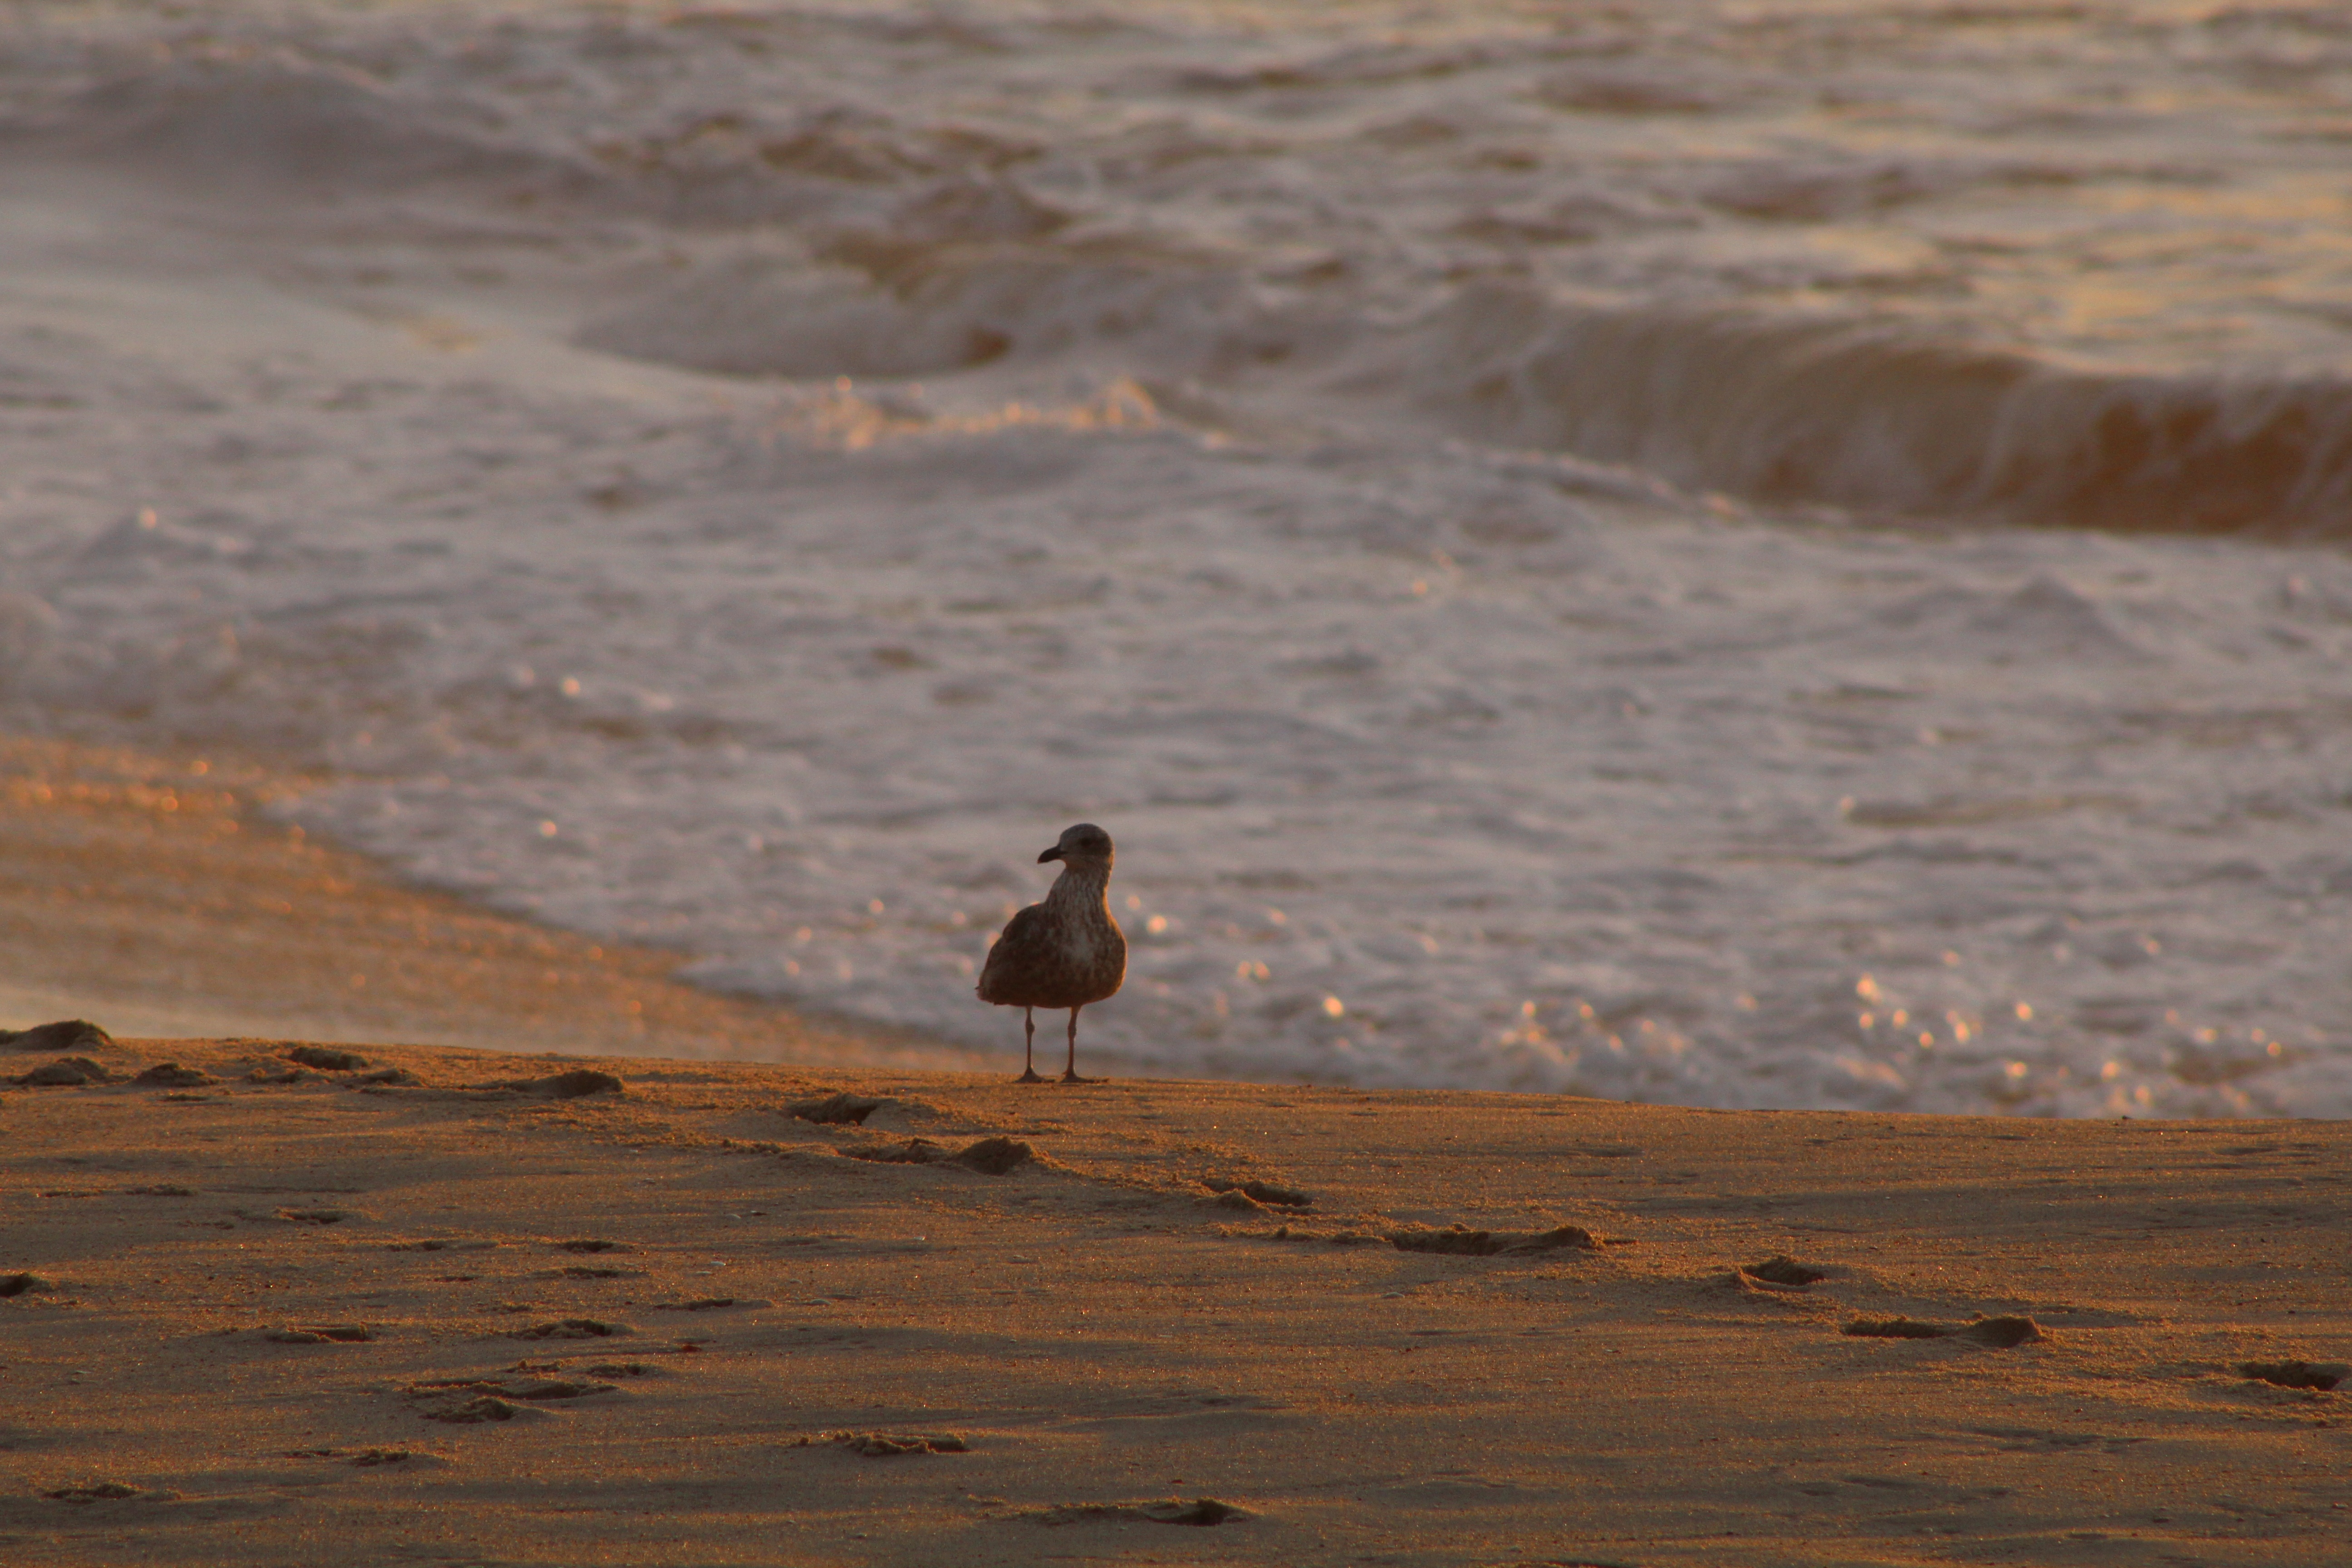
beach, sea, coast, water, sand, ocean, bird, morning, shore, wave, wildlife, body of water, habitat, water bird, mudflat, natural environment